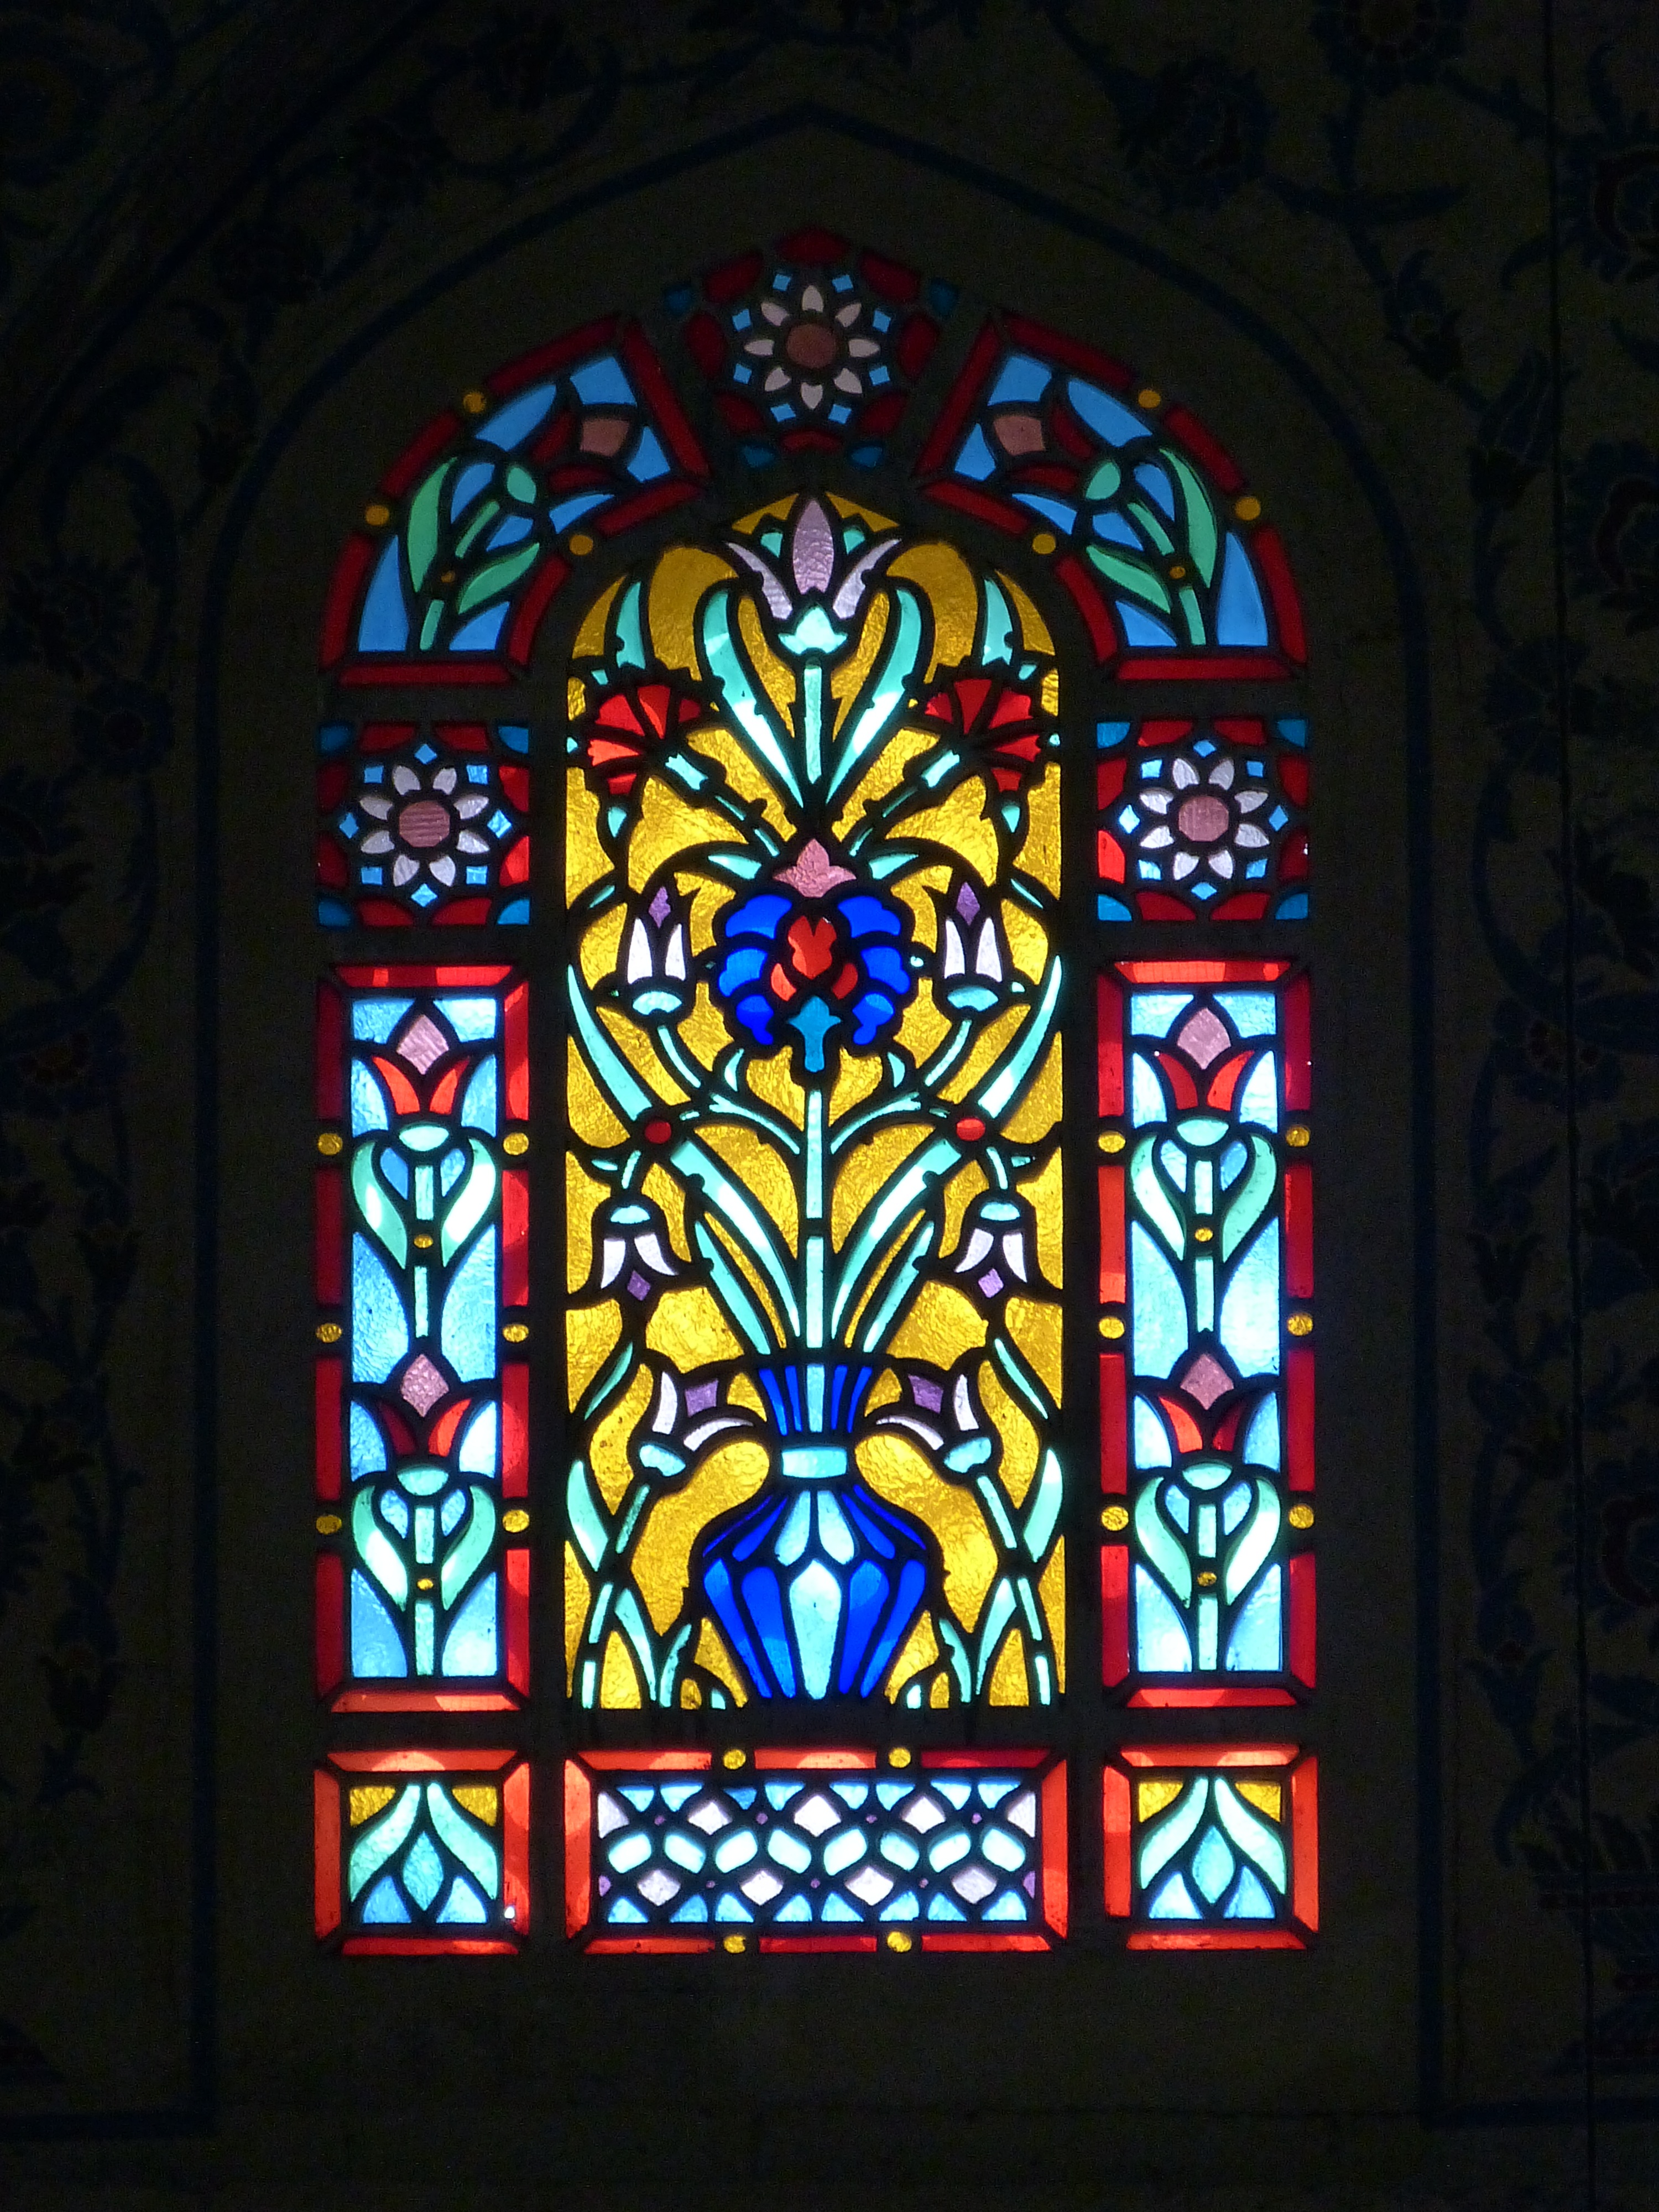
blossom, flower, bloom, window, glass, material, stained glass, turkey, symmetry, istanbul, mosque, islam, historically, allah, blue mosque